Fascine mattress

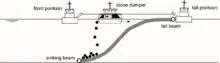
Sinking process of a fascine mattress with currents

Fascine mattresses are immersed by dumping stone or rock onto the surface, causing it to sink to the bottom. In tidal waters, this must occur at a time when there are no (or very low) tidal currents, usually at slack water. Once the fascine mattress is in place, the underlying bed is protected from erosion by the flowing water and deformation of the riverbed or bank is negated.